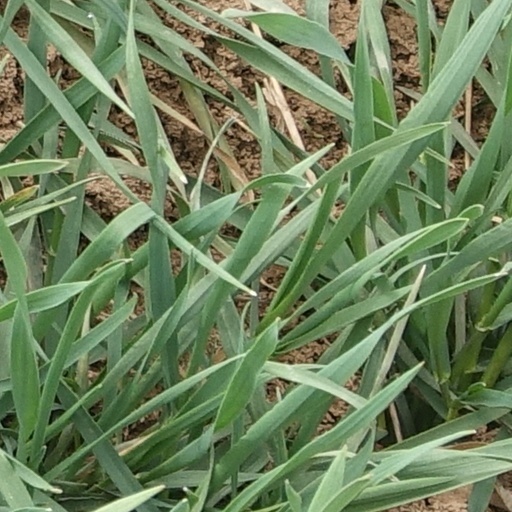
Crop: wheat